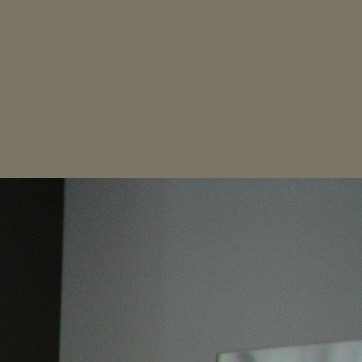
Material: painted